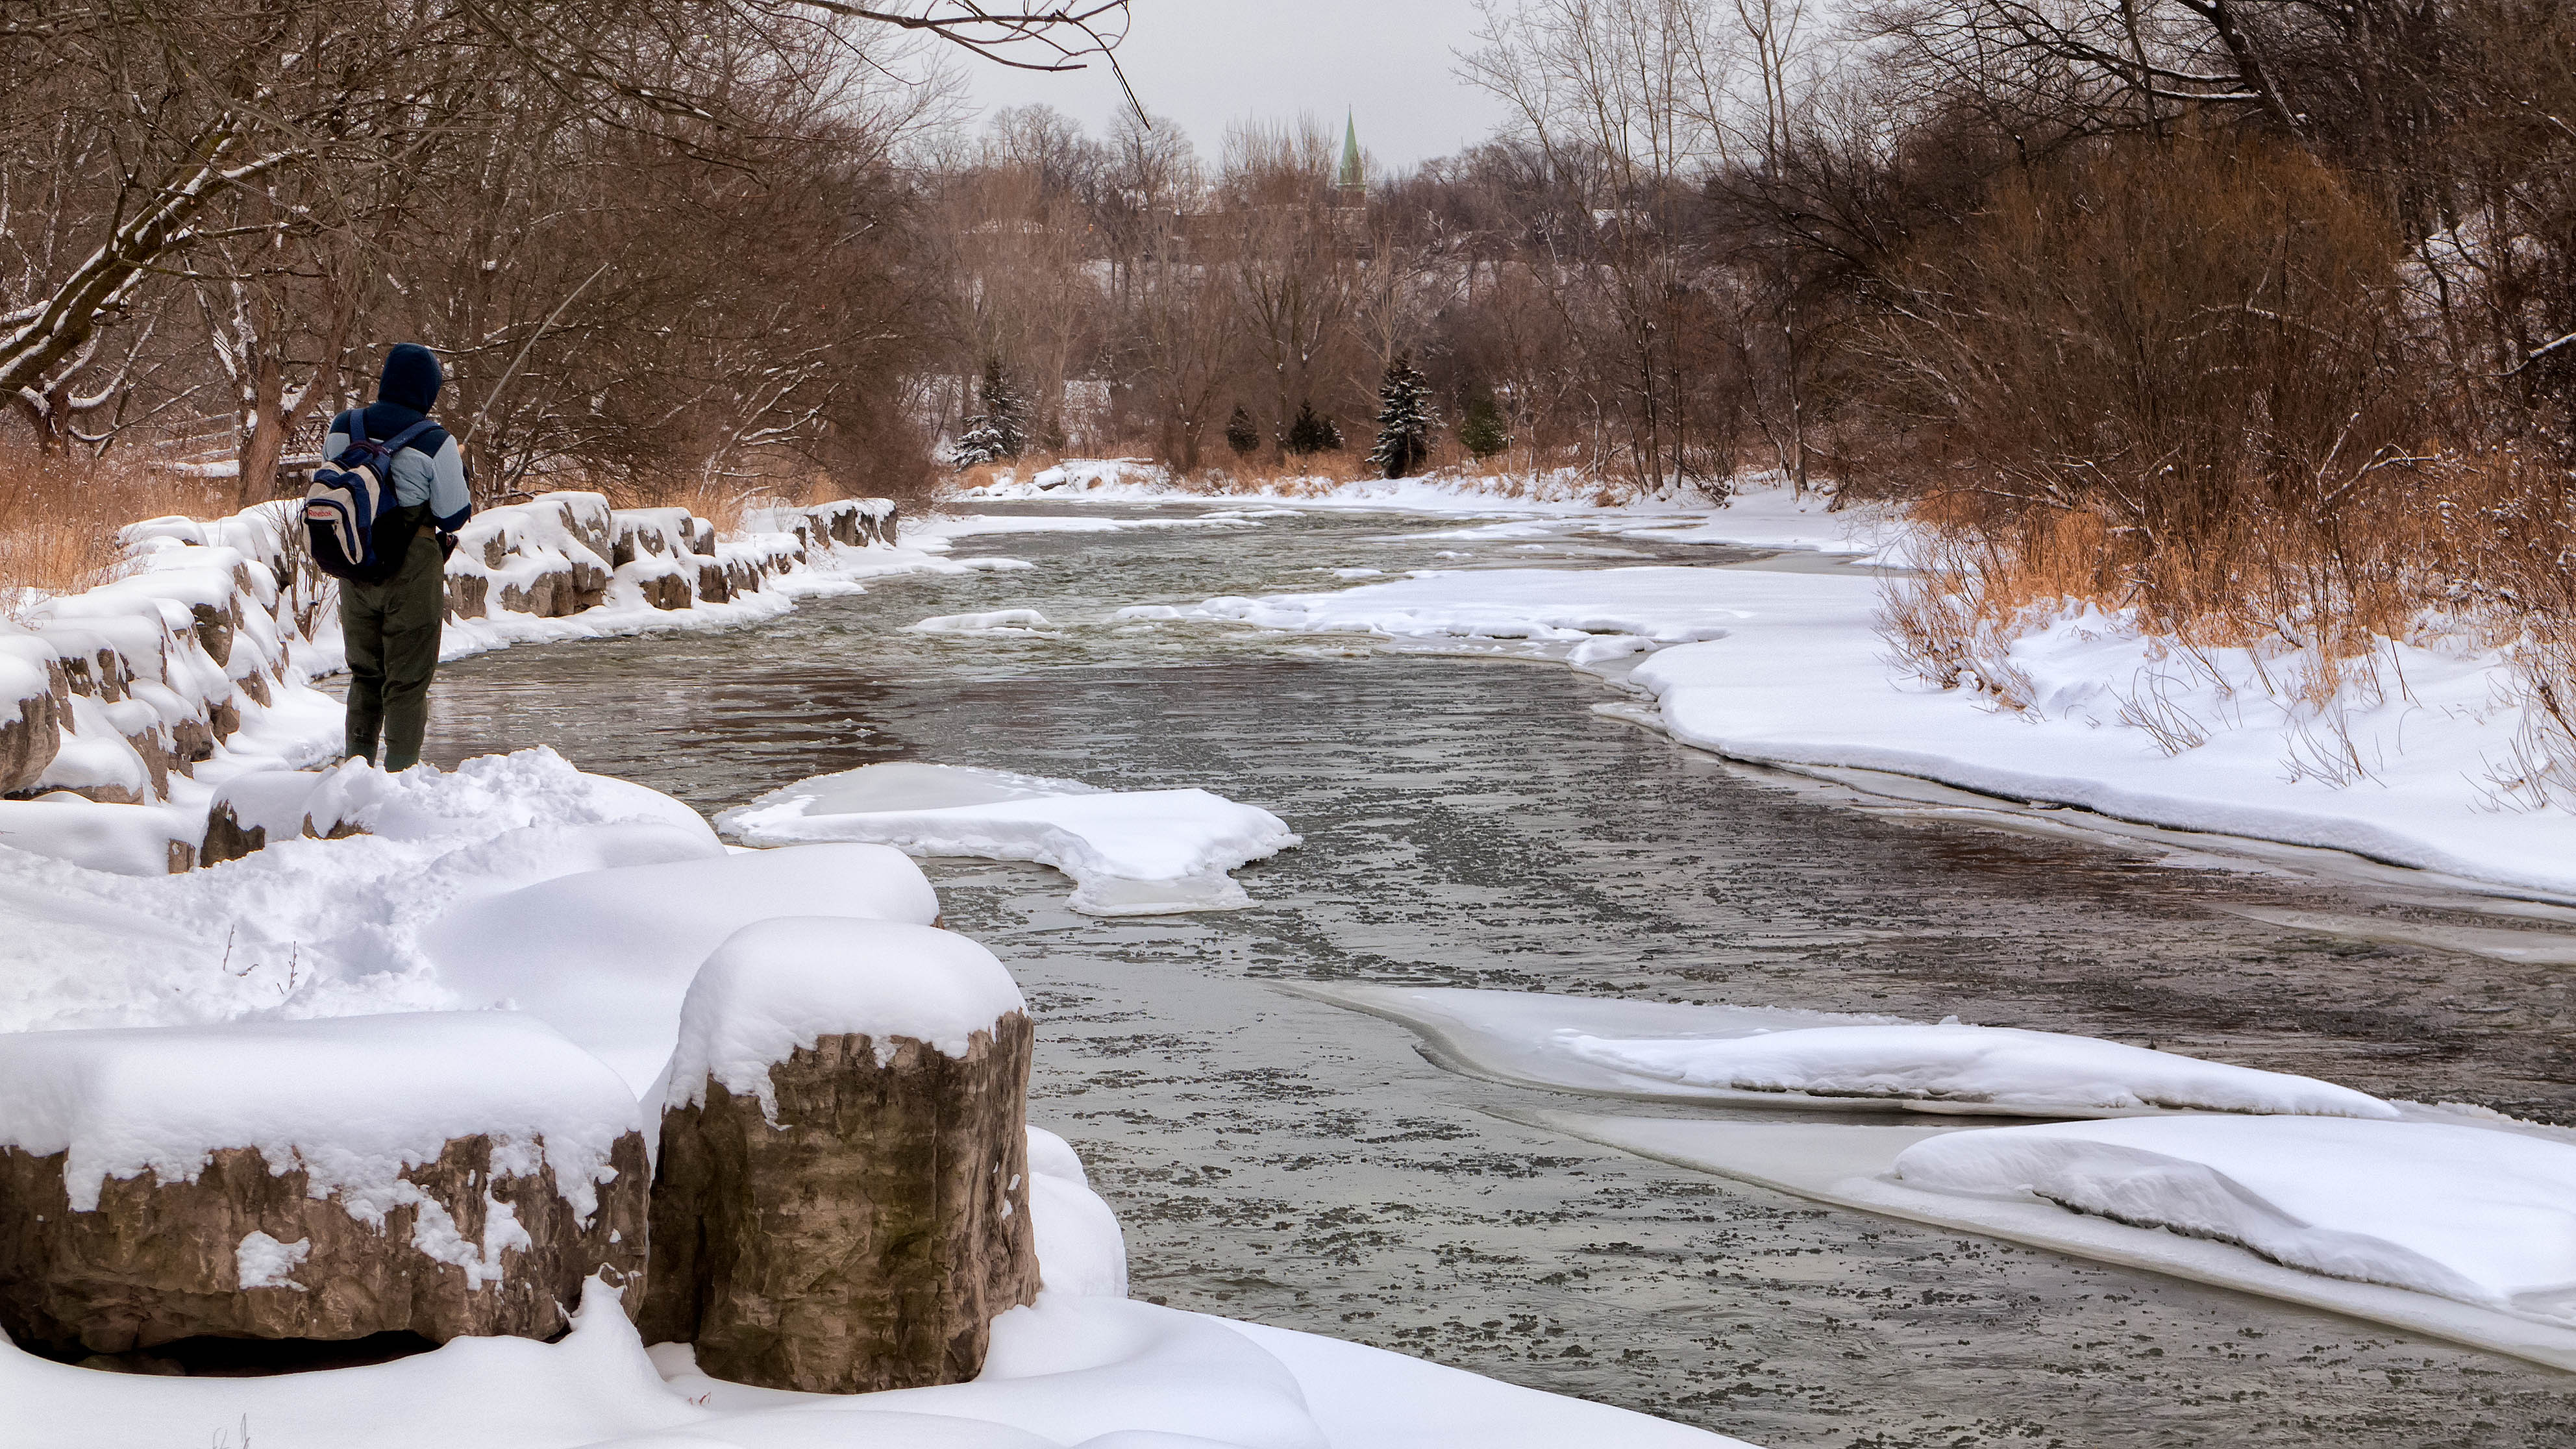
landscape, tree, snow, winter, trail, river, ice, fishing, park, weather, season, canada, mississauga, culham, ontario, credit, lumix, panasonic, dmc, lx7, panasoniclumixdmclx7, erindale, freezing